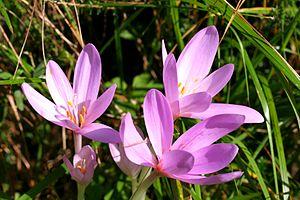
La forêt de Haguenau est une forêt située sur le territoire de la commune de Haguenau ; elle est la plus vaste forêt d'Alsace. Elle est labellisée Forêt d'Exception, label de l'Office national des forêts détenu par une quinzaine de forêts françaises et première forêt indivise à obtenir ce label.